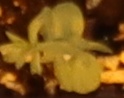
Label: Flax